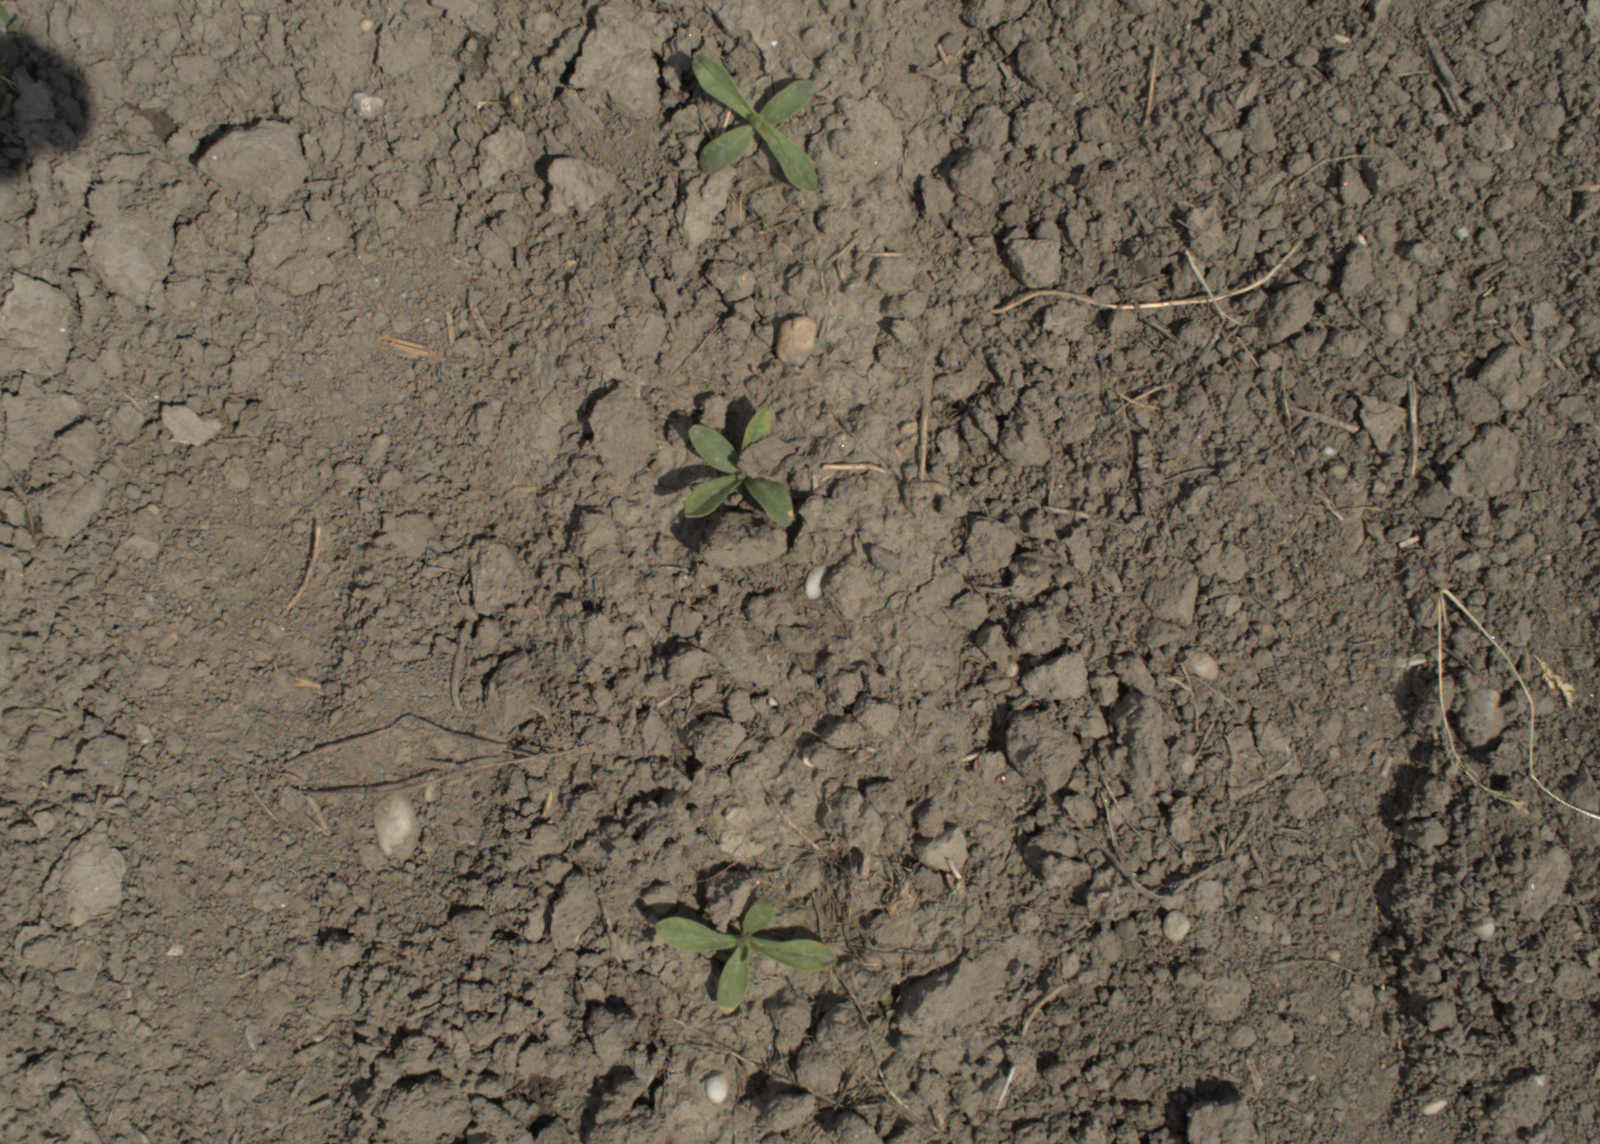
Capture date: 01.06.2021 11:49:32
Weather: mixed
Wind: light
Seeding date: 27.04.2021
Plant canopy height (mm): 888